Eliica

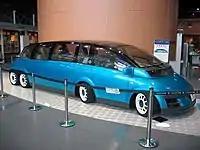
KAZ

The Eliica is a refinement of the earlier KAZ (Keio Advanced Zero-emission vehicle), a limousine-sized 8-wheel 8-person electric vehicle prototype of 2003 that also set speed records.